Hamlet

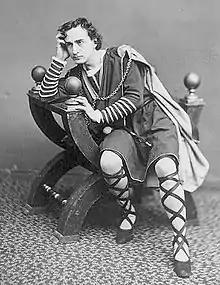
Hamlet portrayed by Edwin Booth

The Tragedy of Hamlet, Prince of Denmark, often shortened to Hamlet, is a tragedy written by William Shakespeare sometime between 1599 and 1601. It is Shakespeare's longest play. Set in Denmark, the play depicts Prince Hamlet and his attempts to exact revenge against his uncle, Claudius, who has murdered Hamlet's father in order to seize his throne and marry Hamlet's mother. "Hamlet" is considered among the "most powerful and influential tragedies in the English language", with a story capable of "seemingly endless retelling and adaptation by others." It is widely considered one of the greatest plays of all time. Three different early versions of the play are extant: the First Quarto (Q1, 1603); the Second Quarto (Q2, 1604); and the First Folio (F1, 1623). Each version includes lines and passages missing from the others.